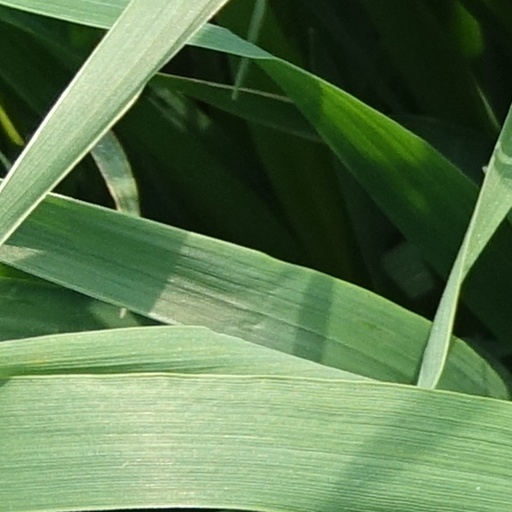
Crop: wheat